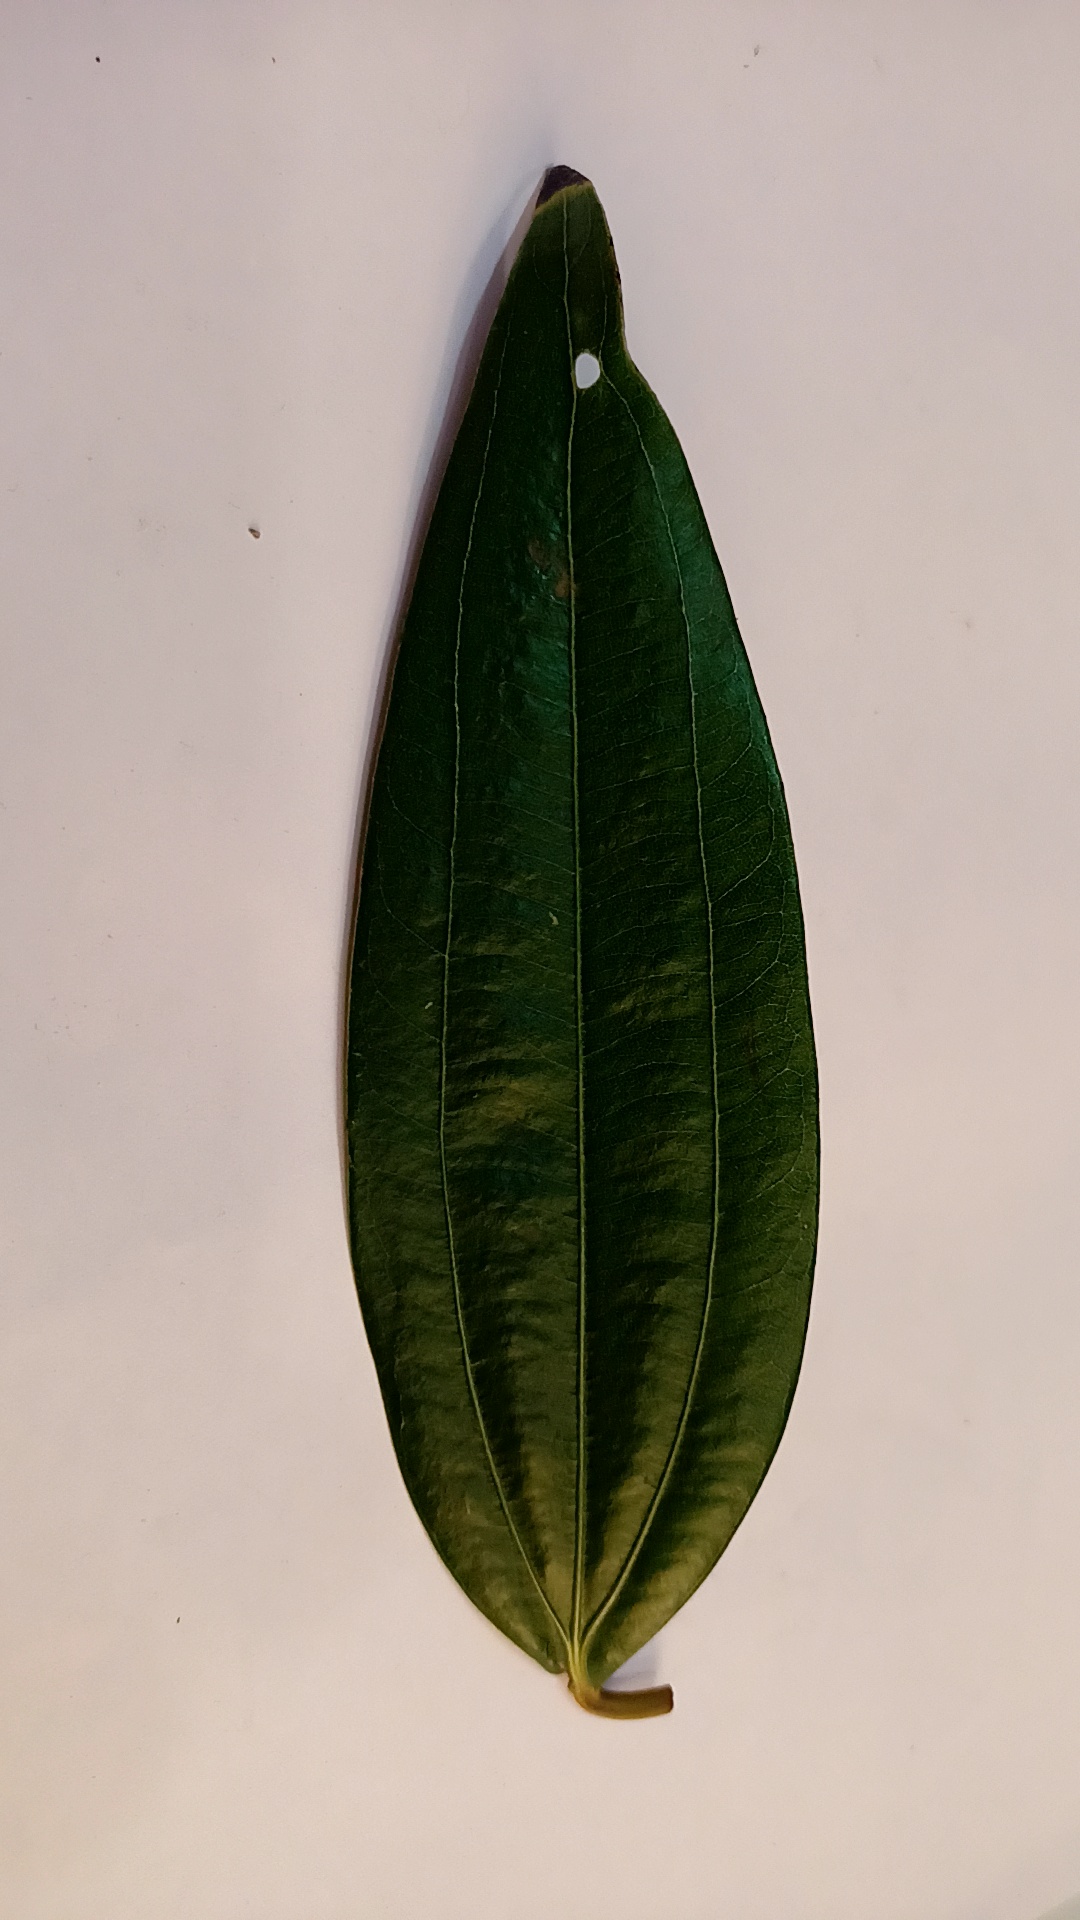
Label: Disease